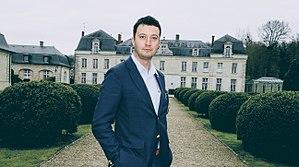
Stefan Stoev, né en 1977 à Sofia, est un entrepreneur autrichien.